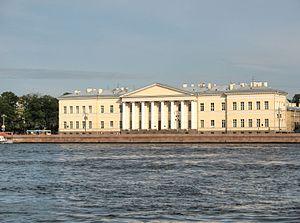
Sergueï Fiodorovitch Platonov, né le 4 juin 1860 à Tchernigov et mort le 10 janvier 1933 à Samara, est un historien russe, académicien de l'Académie des sciences de Russie en 1920 et l'une des victimes principales de l'Affaire de l'Académie.